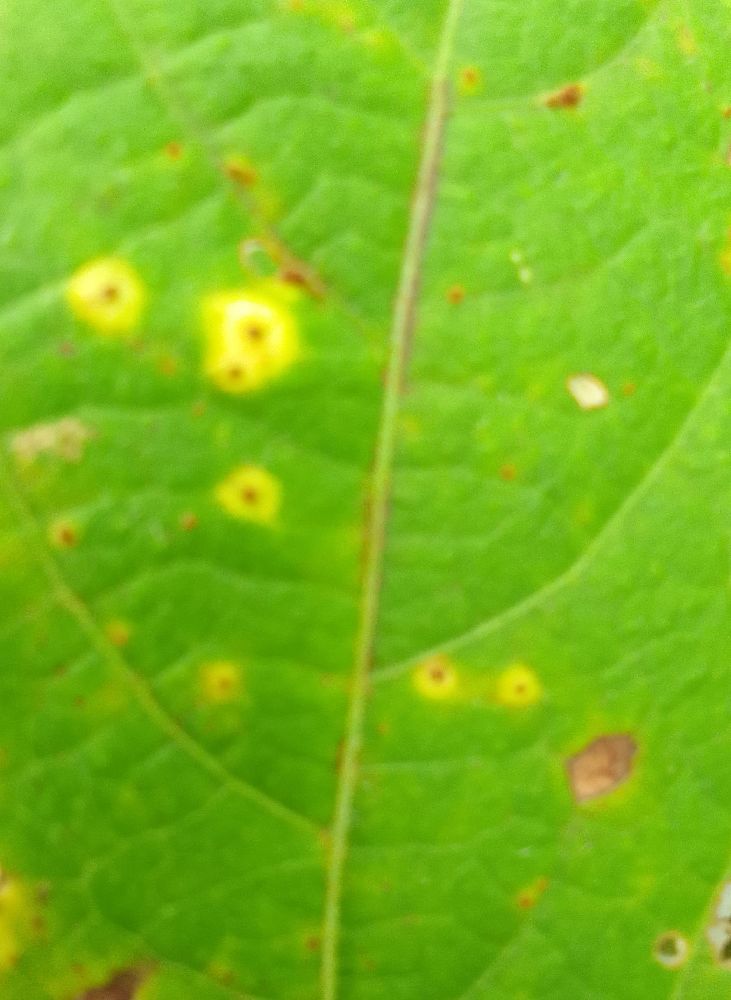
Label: rust